West Wind Aviation Flight 282

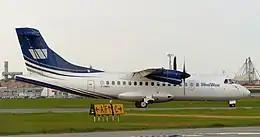
C-GWEA, the ATR-42 involved in the accident

West Wind Aviation Flight 282 was a domestic passenger flight from Fond-du-Lac Airport to Stony Rapids Airport, Canada. The aircraft was an ATR 42-320 registered C-GWEA. On 13 December 2017, shortly after taking off from Fond-du-Lac, the ATR-42 lost altitude and hit the ground. All 25 passengers and crew initially survived the crash, but one passenger later died of his injuries in hospital. Investigation on the cause of the crash determined that it was caused by ice contamination on the aircraft.